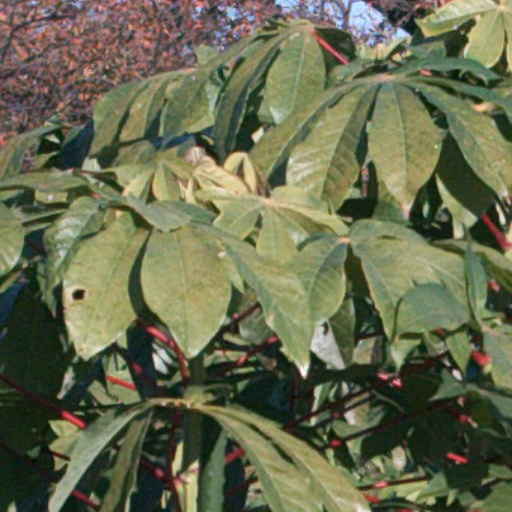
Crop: cassava